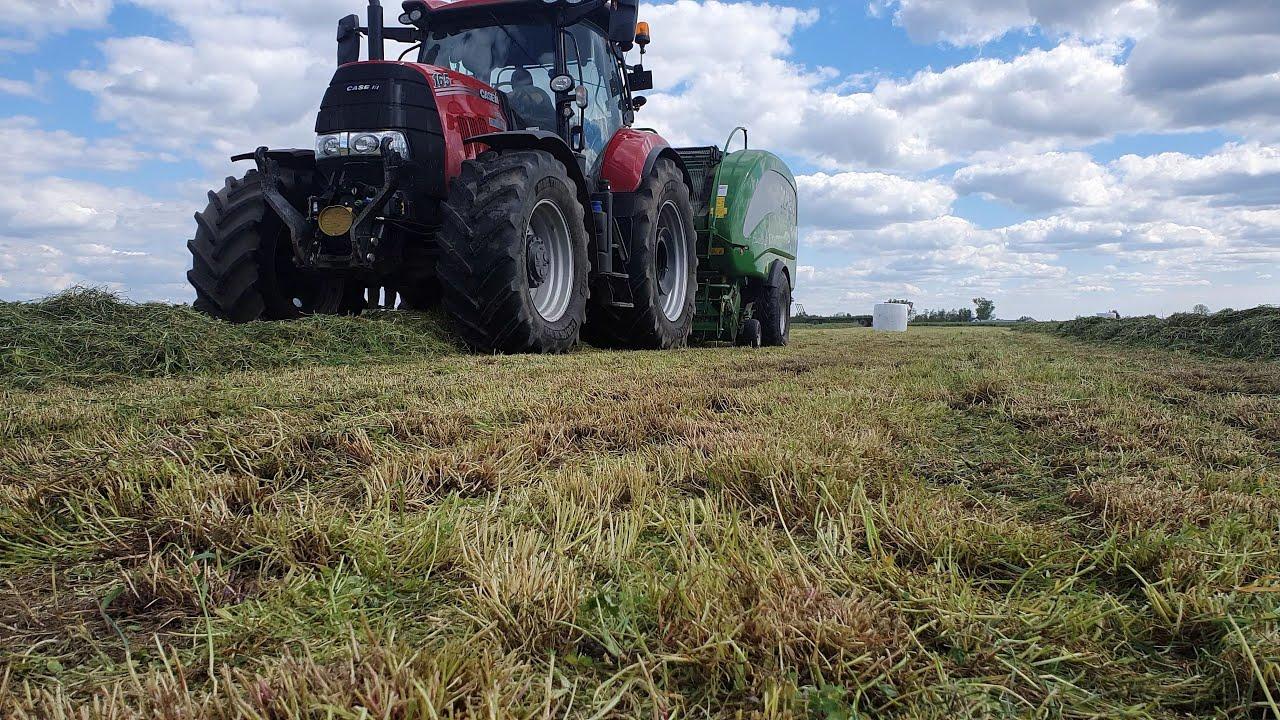
Gari kubwa aina ya tingatinga linalotumika kwa ajili ya kilimo, likiwa limesimama ndani ya shamba tayari kwa kuanza kazi ya kilimo.